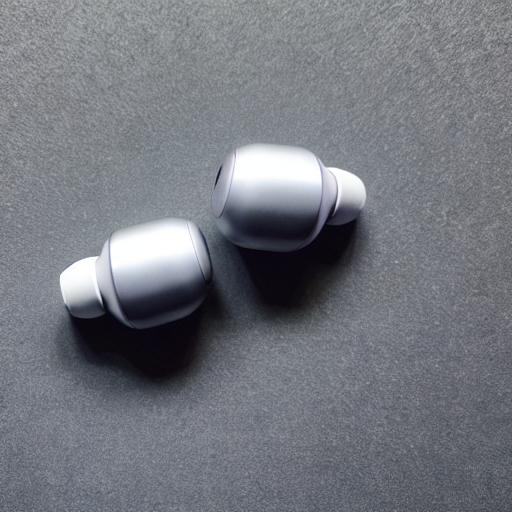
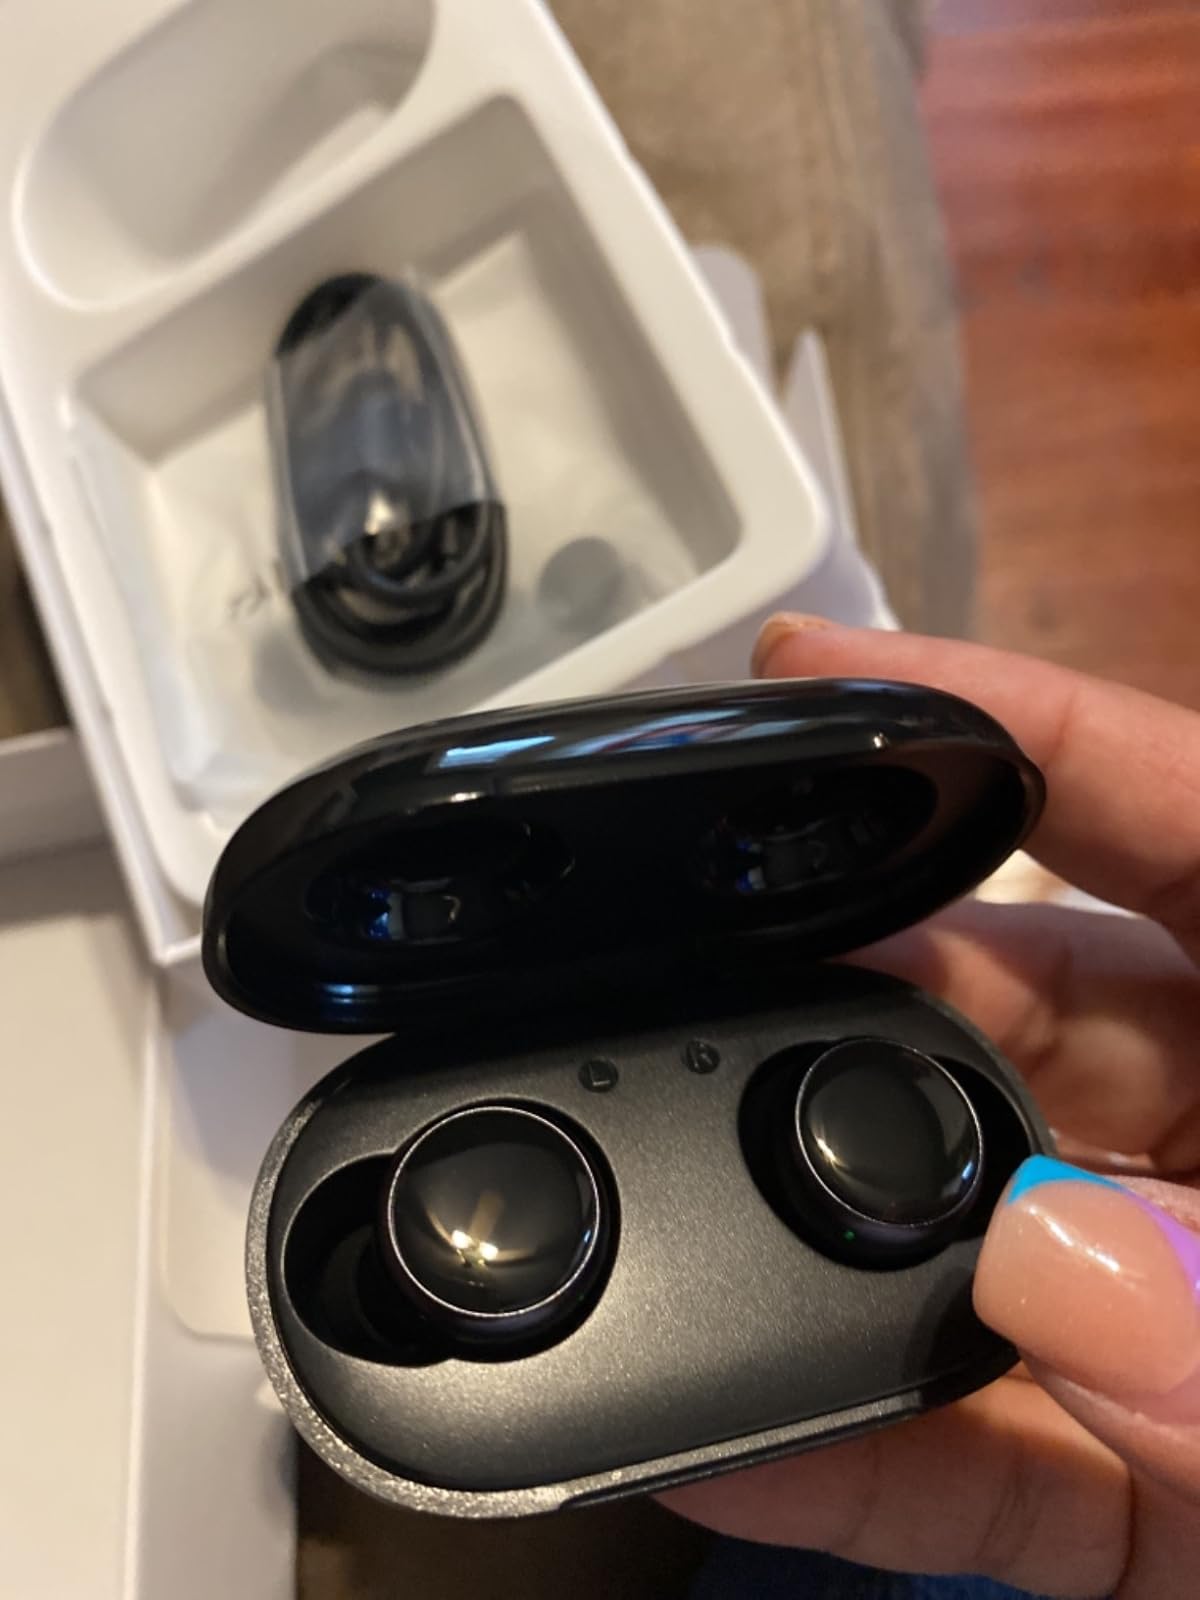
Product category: earbuds
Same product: no